Ike Moriz

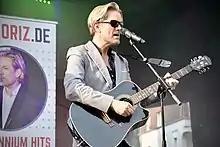
Ike Moriz on the channel NDR 3 stage at the Bergedorf city festival, Germany, July 2018

The versatile songwriter sings in English, but has also sung songs in German, Afrikaans, Spanish, Xhosa and French. Since 2010 he has been touring in Germany every year. In South Africa, Moriz collaborates, plays and tours with renowned studio musicians and music groups such as the Cape Town Philharmonic Orchestra, the "Ike Moriz Swing Band", saxophonist Willie Van Zyl, guitarists Willem Moller, Gregory Schoeman, Gorm Helfjord, Alvin Dyers and David Leadbetter, drummers Kevin Gibson, Paul Tizzard, Ivan Bell, Shaun Michau, Barry van Zyl (Johnny Clegg Band) and Tony & Frank Paco, pianists Andrew Ford, Charl Du Plessis, Amanda Tiffin, Muriel Marco, Jason Reolon and the bass players Robert Nel, Wesley Rustin, Emilio Gassibe, Dave Ridgeway, and Charles Lazar. Other South African singers such as Judith Sephuma, Monique Hellenberg, Elana Afrika and Melanie Scholtz have also performed or recorded songs with him.